Mendrisio

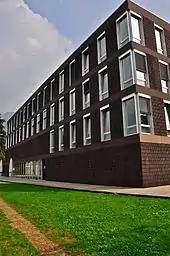
The Accademia di Architettura di Mendrisio school in Mendrisio

In Mendrisio about 65.6% of the population (between age 25–64) have completed either non-mandatory upper secondary education or additional higher education (either university or a "Fachhochschule").